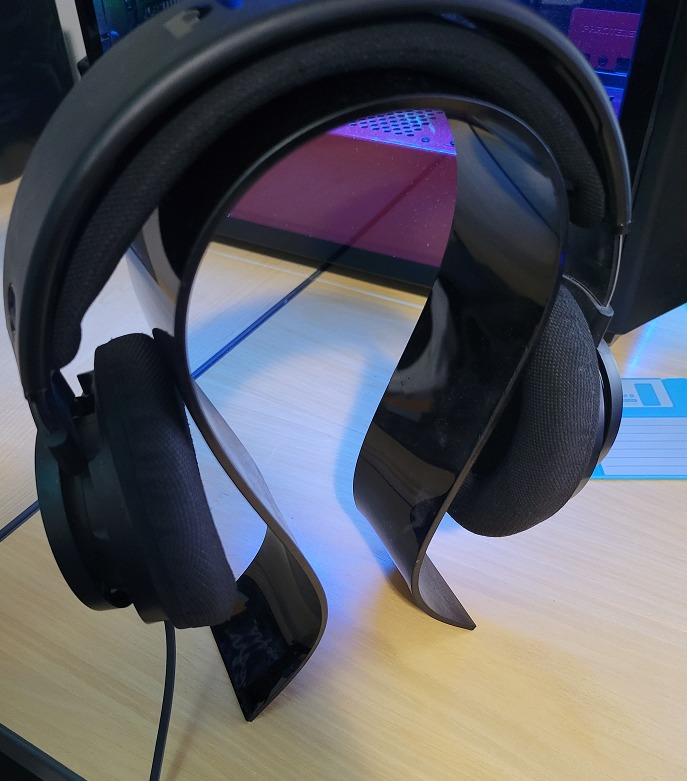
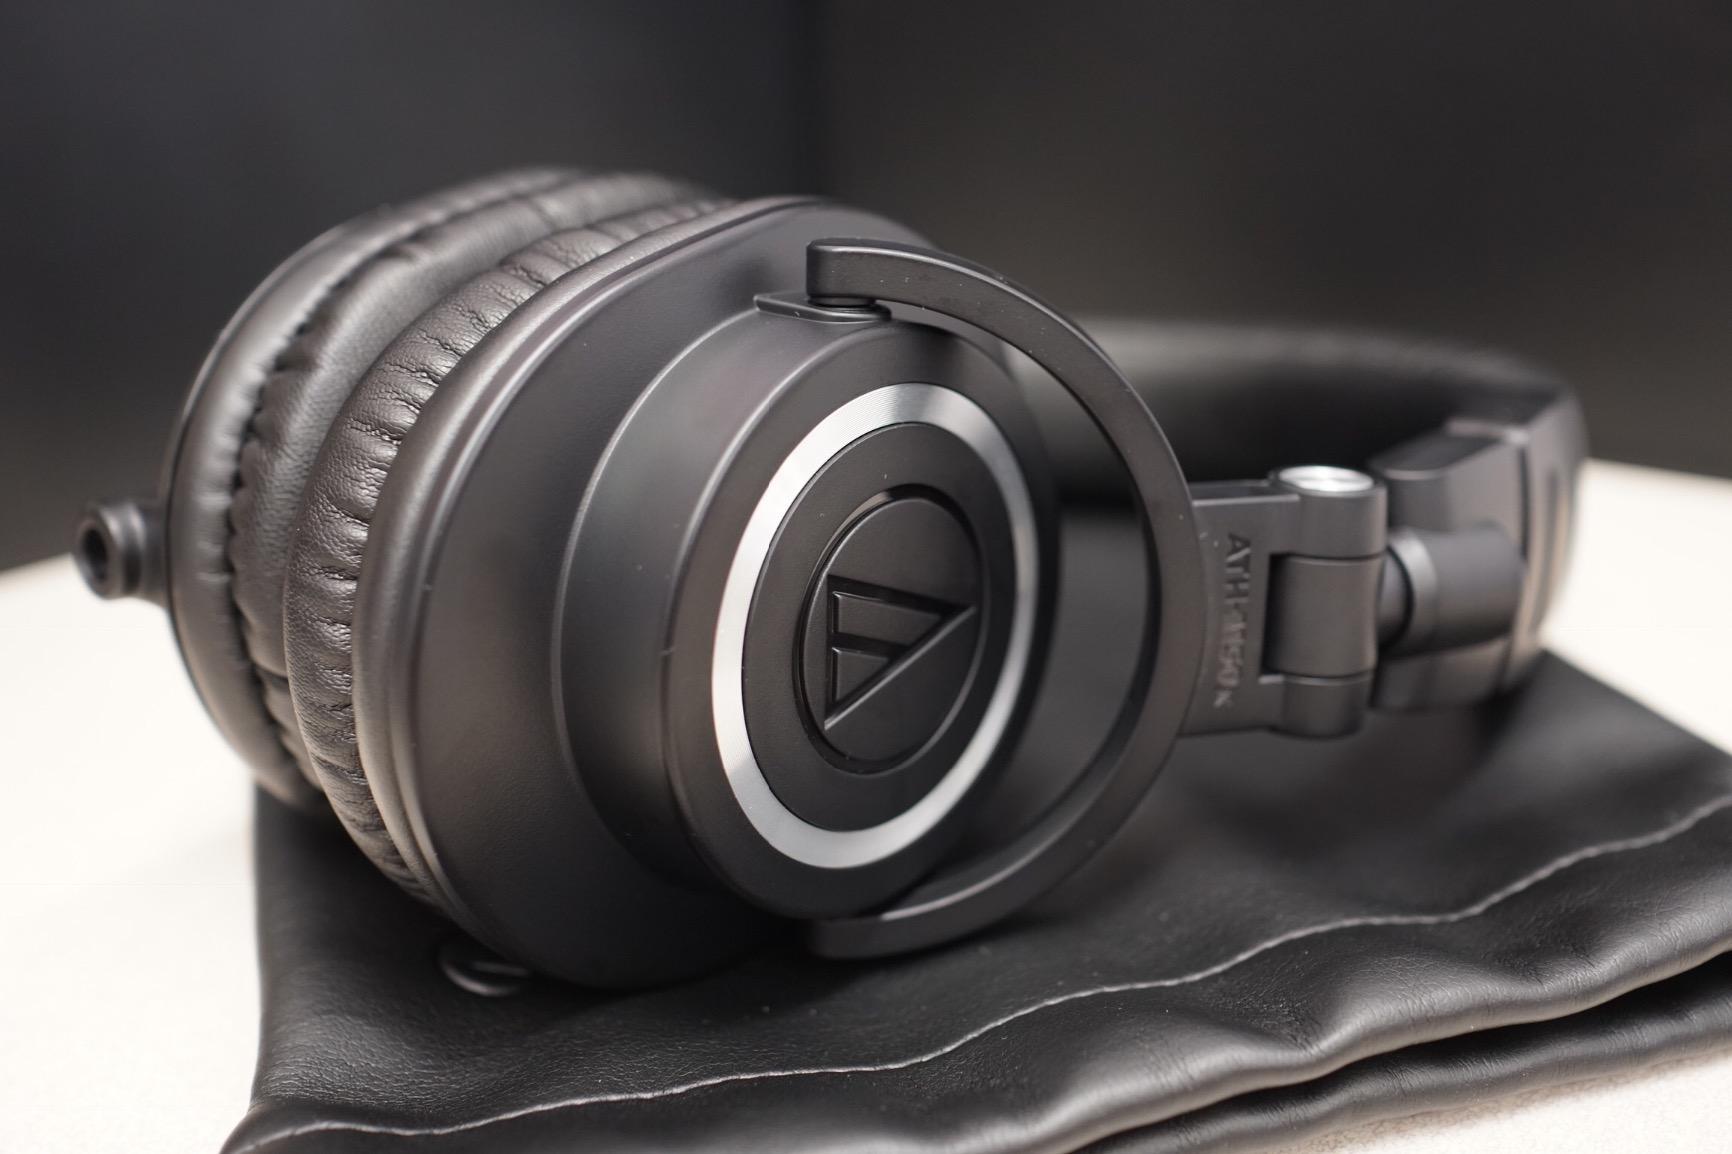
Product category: headphones
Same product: no